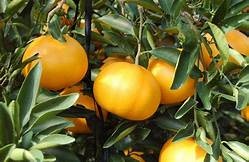
Label: mandarine